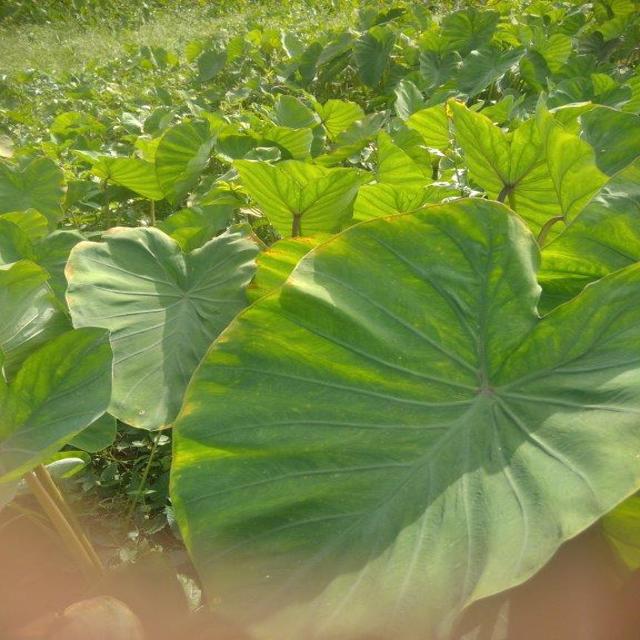
Label: Early_Blight